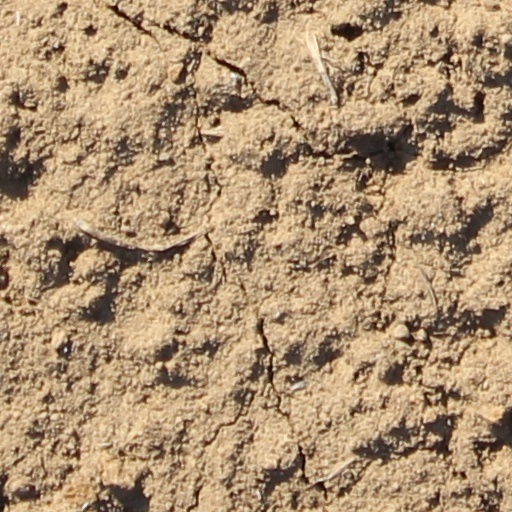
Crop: wheat